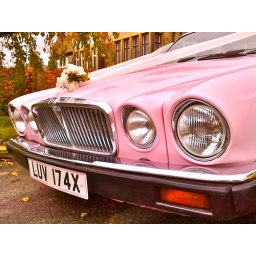
Lucille, a pink Jaguar XJ6 4.2 wedding car owned by Lady Penelope Cars of Bradford, West Yorkshire.